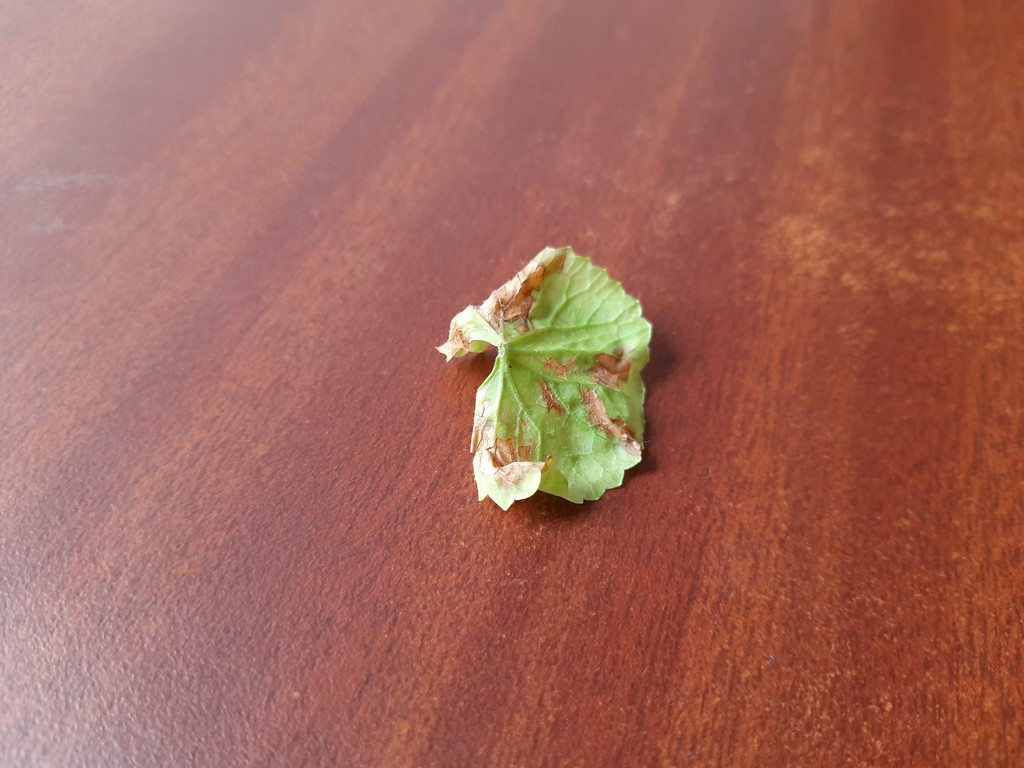
Label: Unhealthy